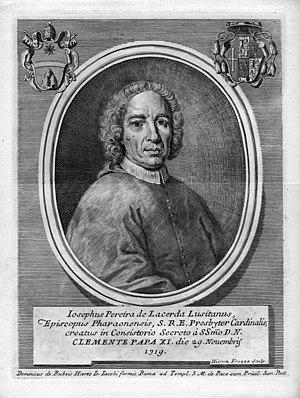
José Pereira de Lacerda est un cardinal portugais du XVIIIᵉ siècle.